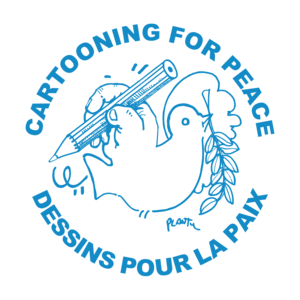
logo